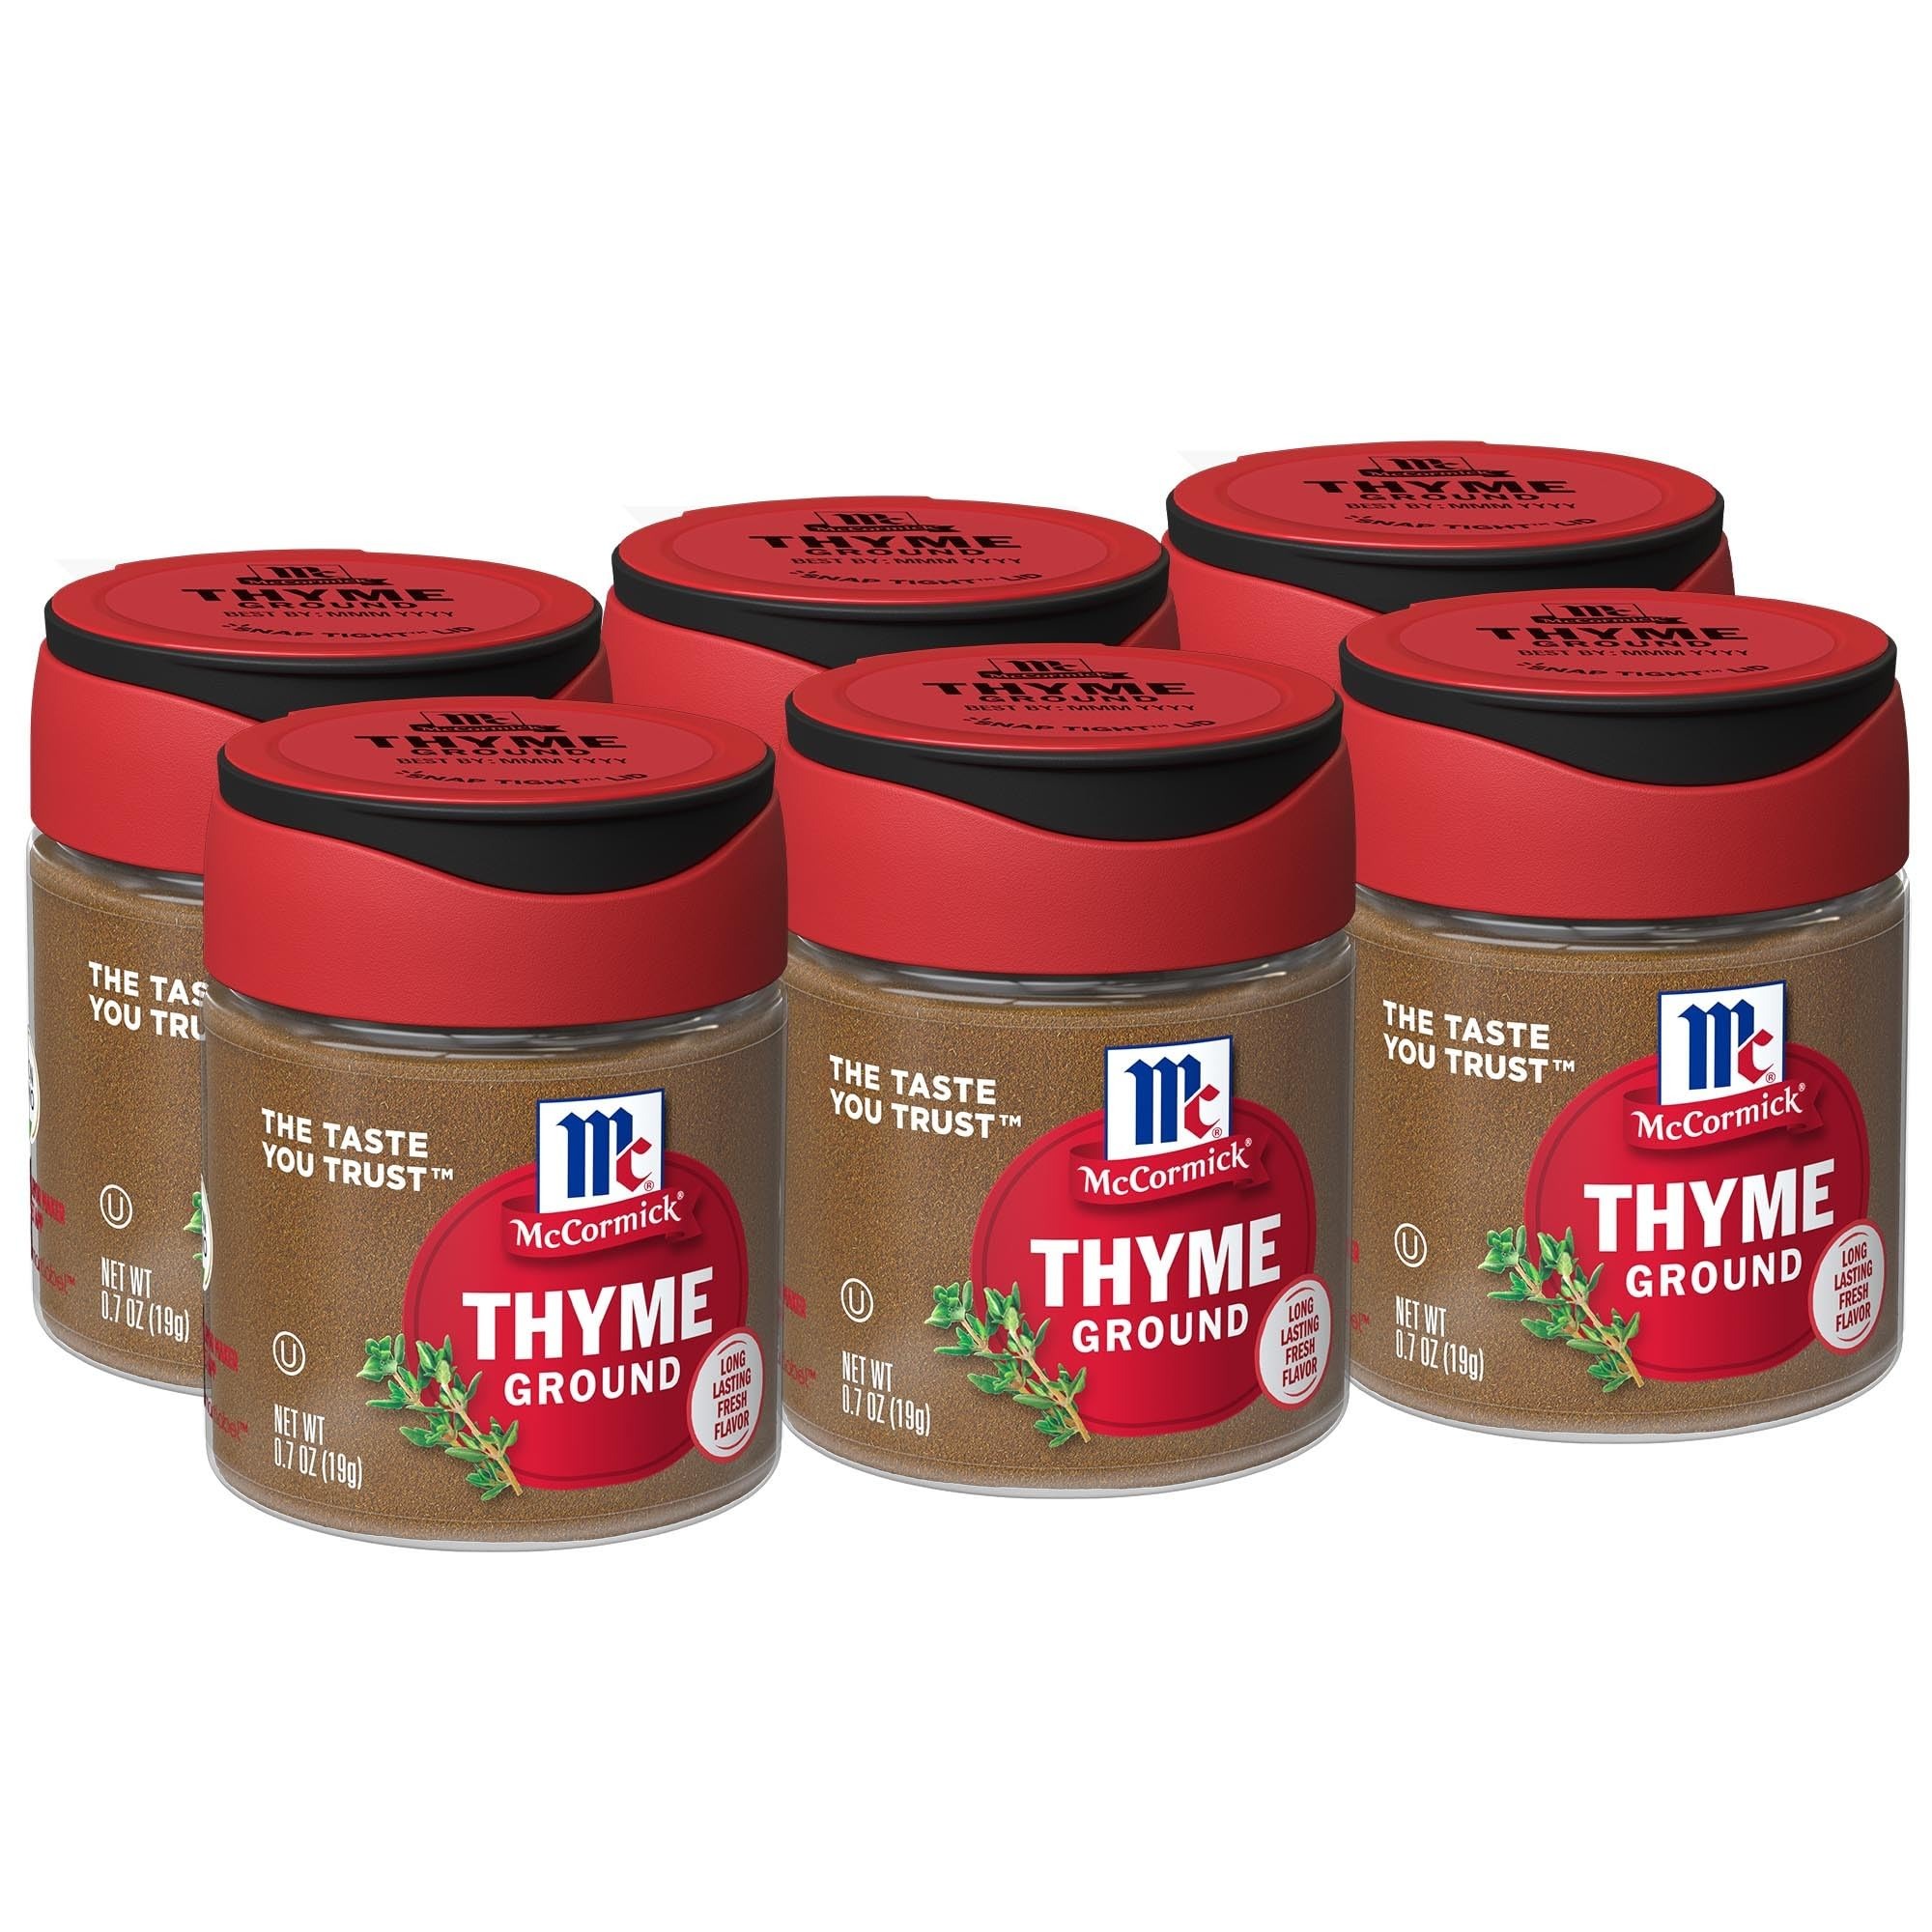
Item Name: McCormick Ground Thyme, 0.7 oz (Pack of 6)
Bullet Point 1: McCormick Ground Thyme is carefully selected for subtle mint flavor
Bullet Point 2: Adds savory herb taste to meatloaf, stews and stuffing
Bullet Point 3: Ground thyme disperses completely and easily into your dishes
Bullet Point 4: Seasons roast meats or poultry, as well as roasted carrots or potatoes
Bullet Point 5: Essential to Creole and Cajun cuisine in jambalaya and gumbo
Value: 4.2
Unit: Ounce

Price: 5.49